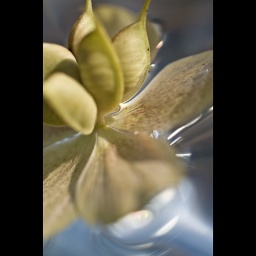
Playing around floating a hellebore seedhead/dead flower head on a bowl of water. DSC_1907-1-resized